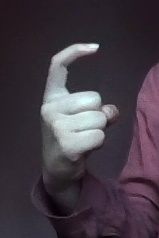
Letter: ra